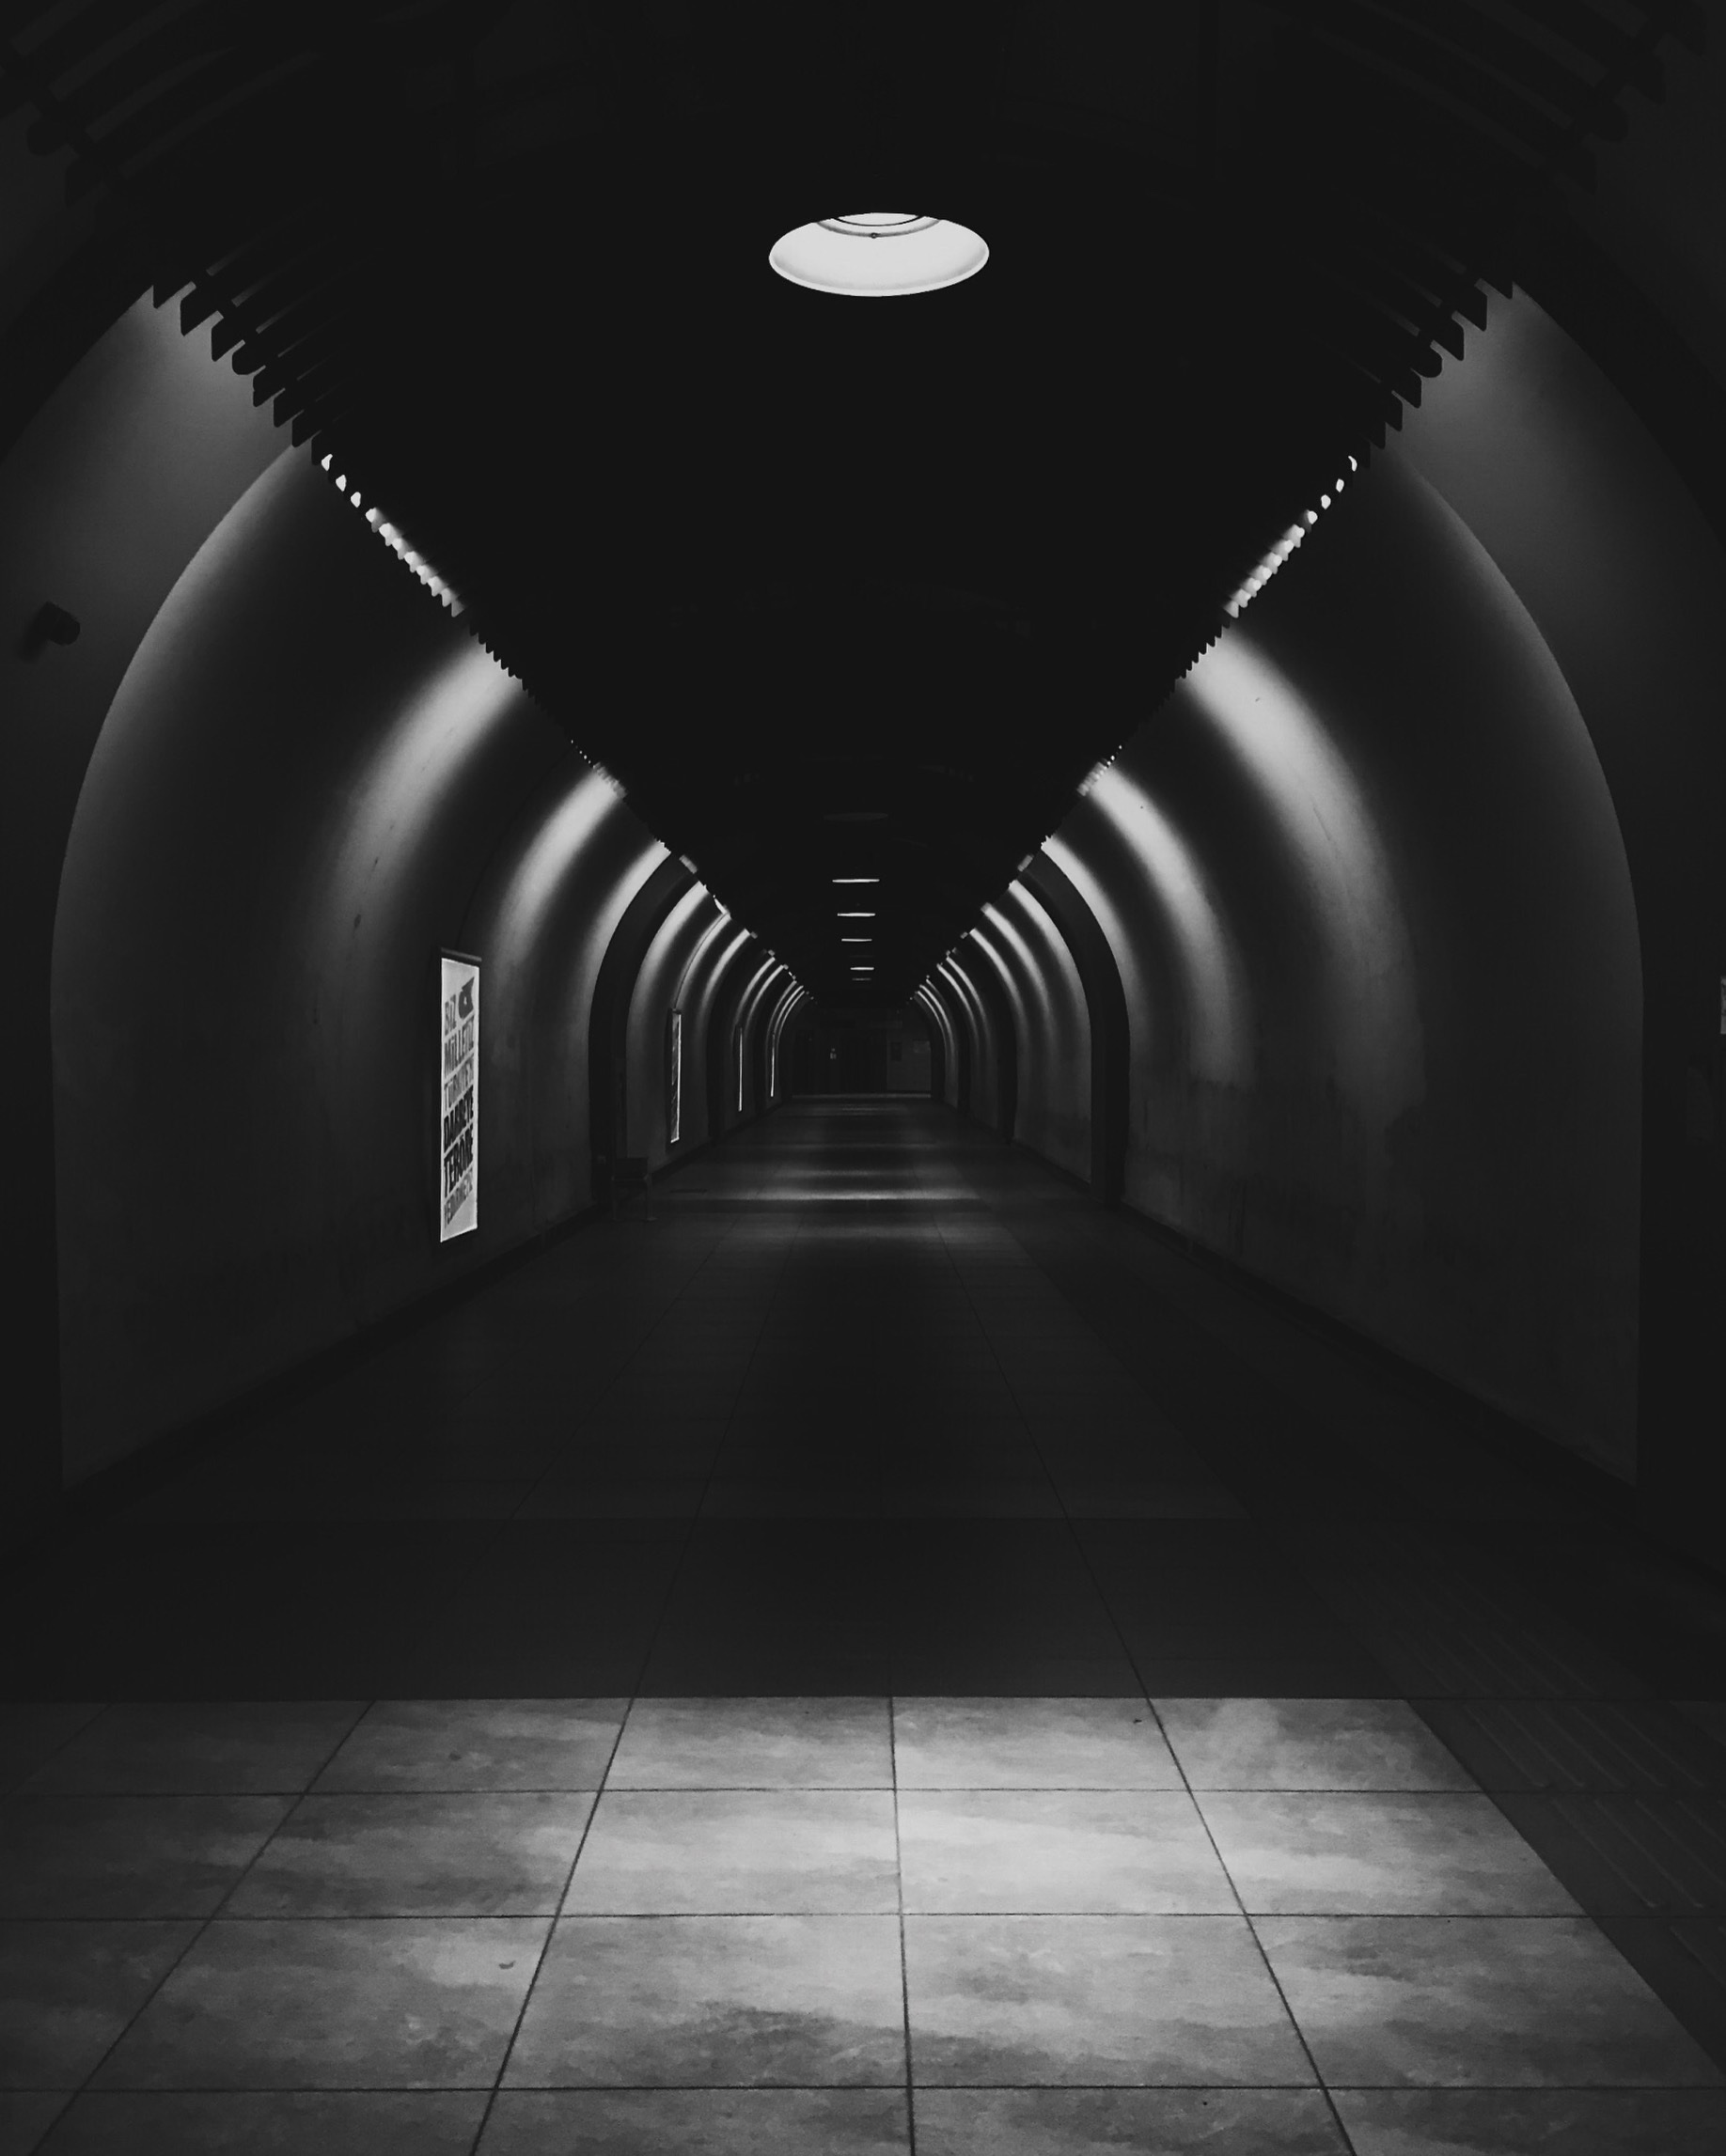
light, black and white, white, photography, tunnel, line, shadow, darkness, black, monochrome, symmetry, shape, monochrome photography